Singer Ten

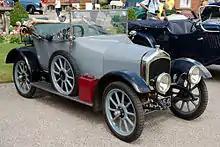
1919 Singer 10

The Ten launched in 1912 was a great success for Singer with possibly as many as 6000 being made. The engine was a four-cylinder unit of 1096 cc initially with side valves but changing to overhead valves in 1923. The three speed transmission was initially located with the rear axle but moved to the centre of the car in 1922 and from 1923 was in-unit with the engine. The chassis had rigid axles front and rear with semi-elliptic leaf springs until 1922 when they changed to quarter elliptic. Braking was on the rear wheels only.